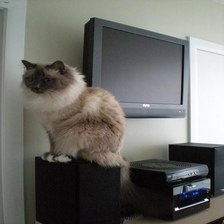
Species: cat
Breed: Birman